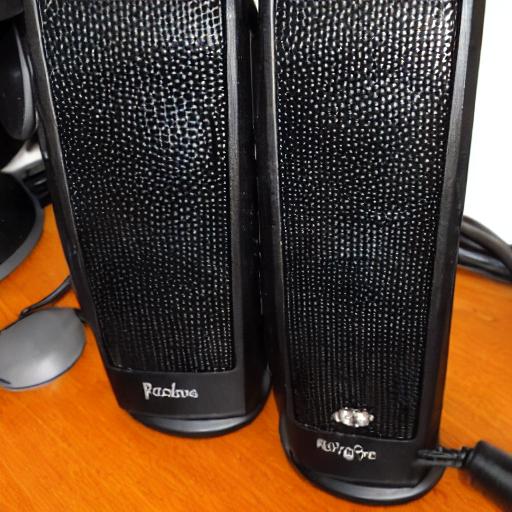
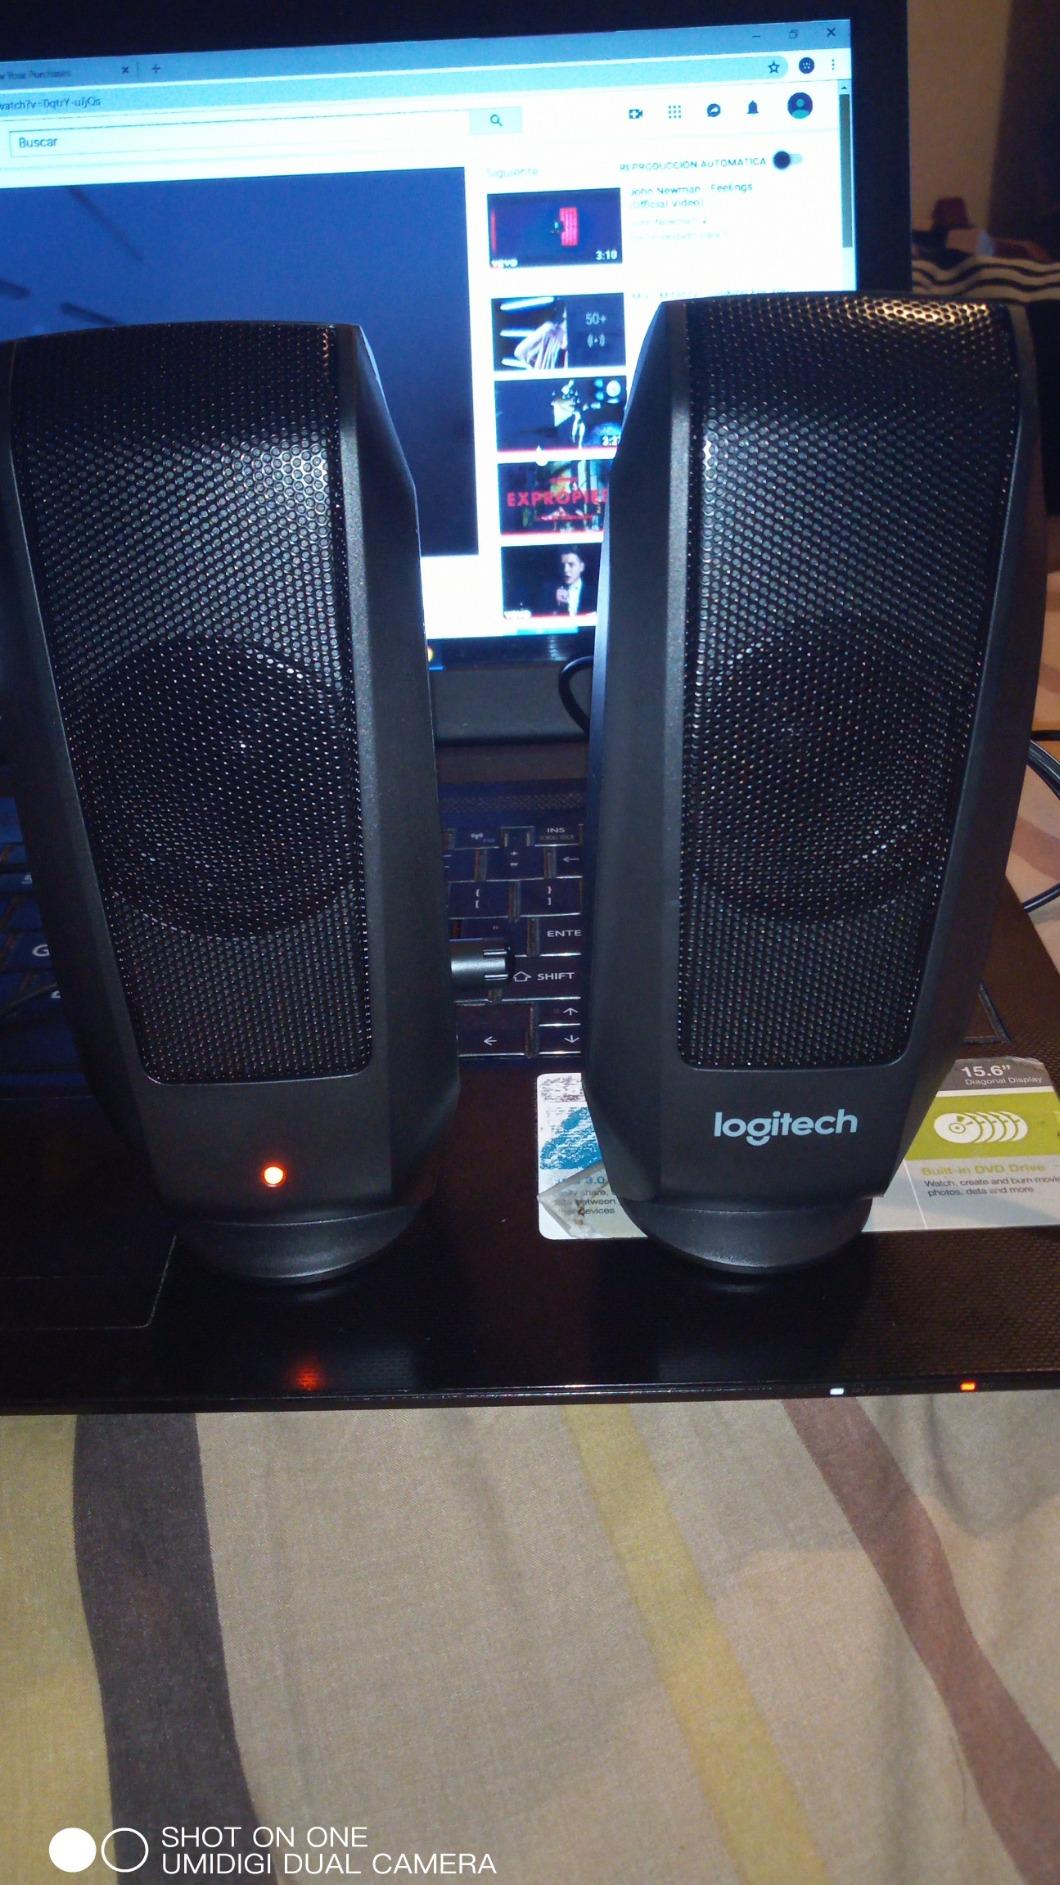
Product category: speaker
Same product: no